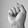
ASL letter: S